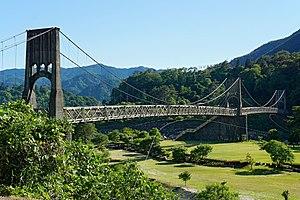
Le pont Momosuke est un pont suspendu en bois franchissant le fleuve Kiso et situé à Nagiso, bourg du district de Kiso, dans la préfecture de Nagano au Japon. Le pont sert de passerelle pour piétons et vélos. D'une longueur totale de 247 mètres, c'est l'un des plus longs de ce type du pays.